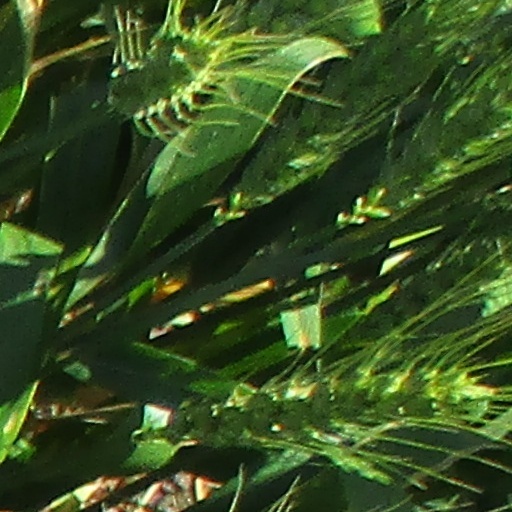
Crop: wheat